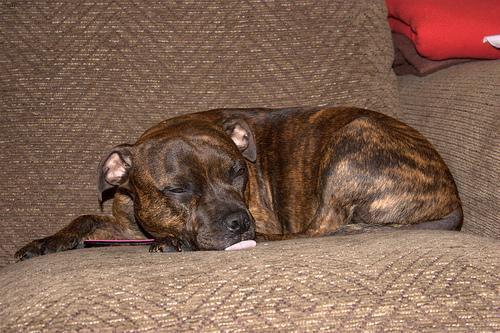
staffordshire bull terrier